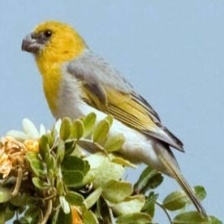
Species: PALILA
Scientific name: LOXIOIDES BAILLEUI